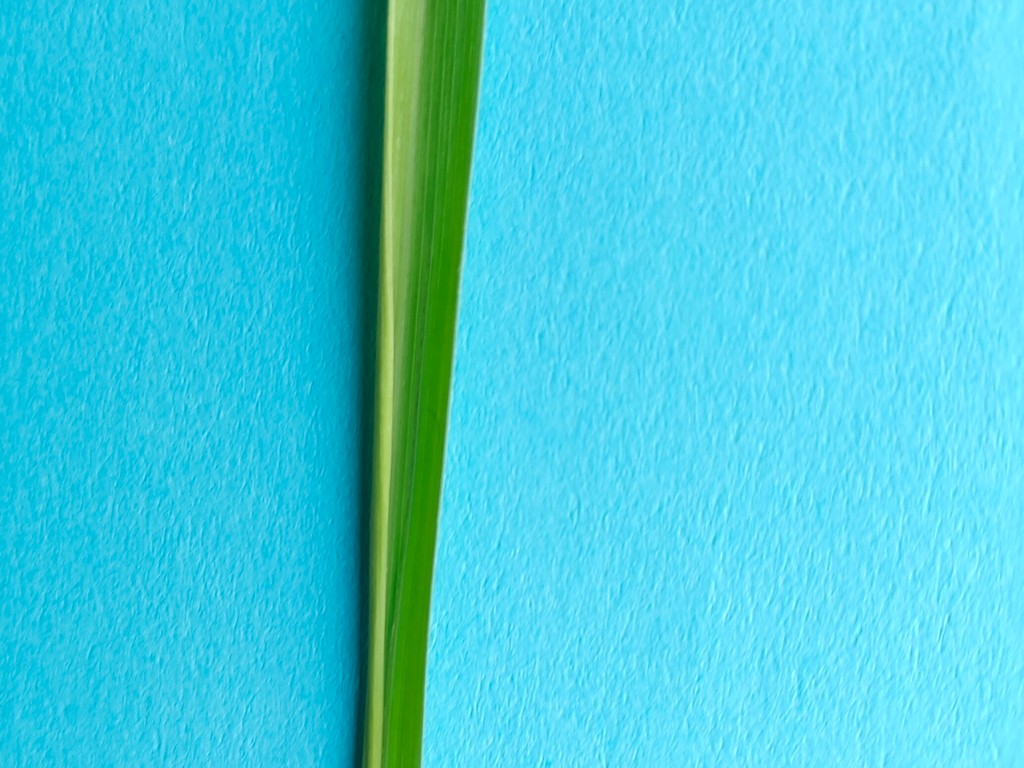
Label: Healthy